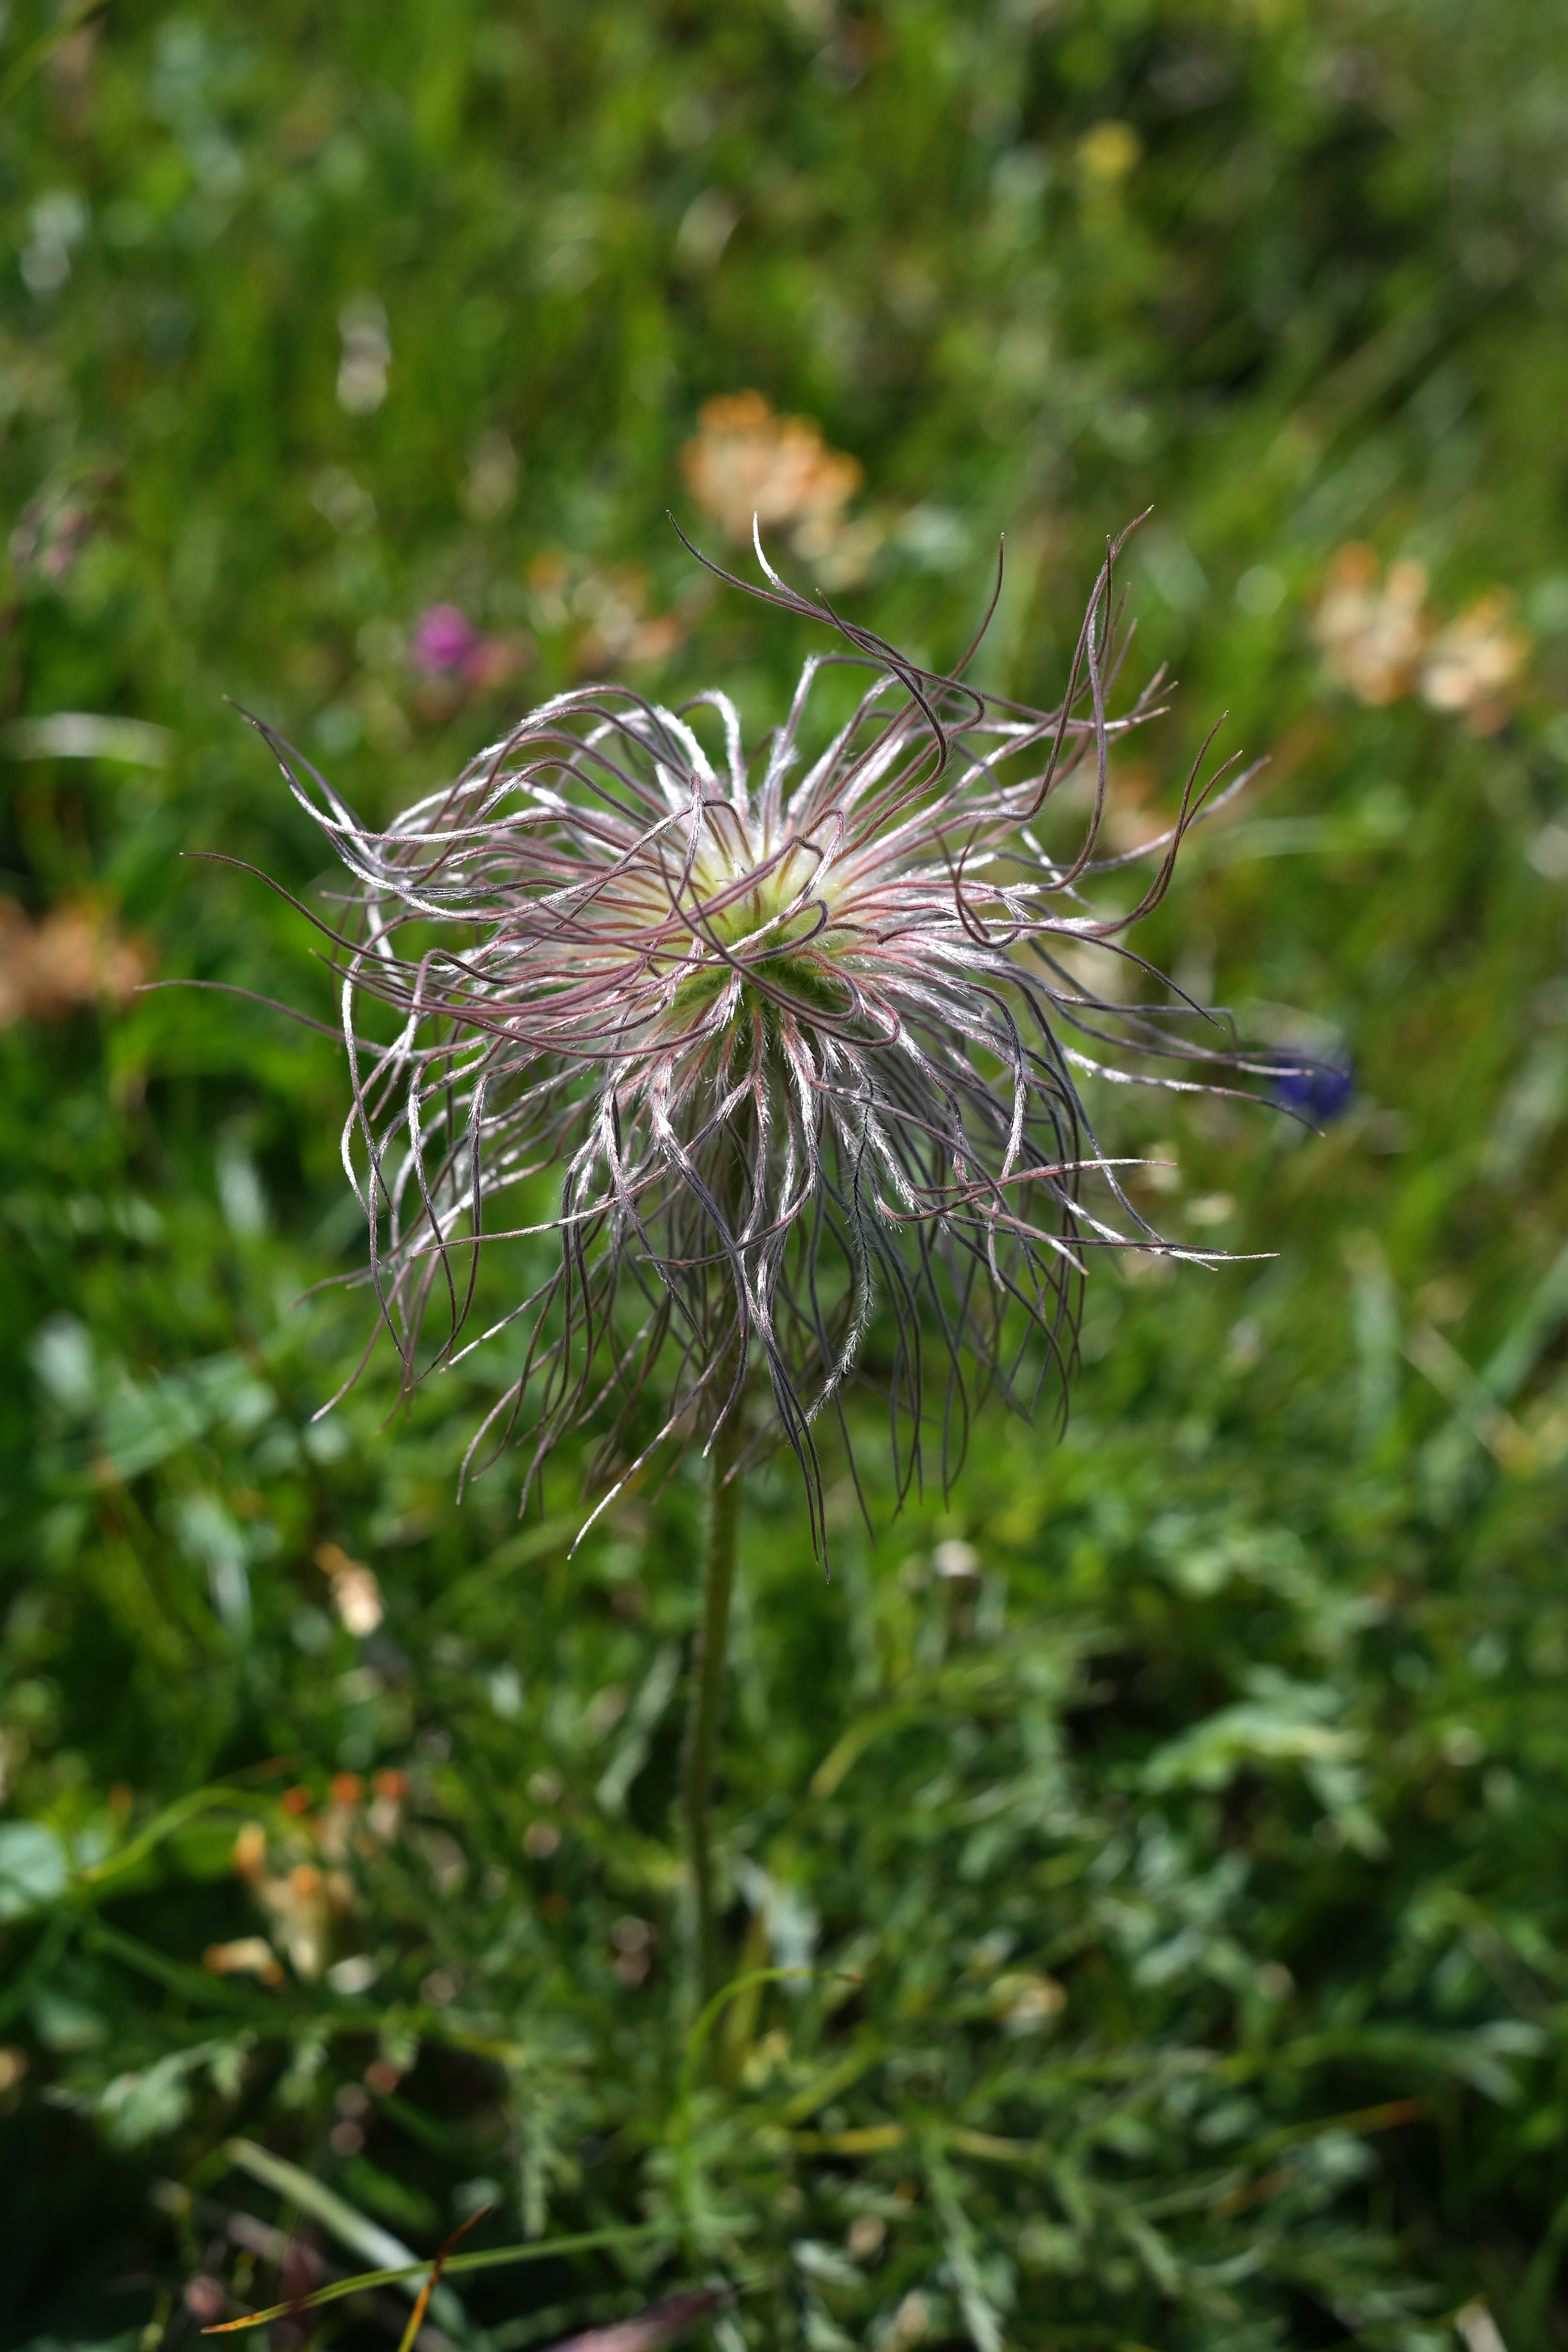
nature, grass, blossom, plant, hair, meadow, prairie, leaf, flower, bloom, fluffy, alpine, botany, flora, wool, stylus, wildflower, silver, hairy, thistle, hairs, shiny, faded, tender, hellebores, filigree, silvery, macro photography, infructescence, inflorescence, woolly, pasqueflower, pulsatilla, seeds was, flowering plant, daisy family, mountain flower, alpine flower, hahnenfu gew chs, globose, ranunculaceae, schopf, fransig, leaflets, alpine plant, alpine anemone, a goatee, mountain plant, land plant, achene, hexenbesen, alpine pasqueflower, alpine pasque flower, pulsatilla alpina, anemone alpina, fruit headed lovebird, peter's beard, devil's beard, hairy m nnle, wilde m nnle, strublbuabn, crested hair good, schopf good, fruit wig, saw toothed, anemone alpina l, fruchtkopft, indehiscent, diasporas, grumpy jager, tschawau, great alpine pasqueflower, densely hairy, fedrig hairy, haarschopfig, haarmannli, bear plumpen, bar paw, bergmaennli, grey bergm nnle, bertram, bitzwurz, brocken flower, graumannle, hairier man, haarmanteli, rugerl, snow flowers, white bean flower, sidahuat, wild man herb, alps daffodil, delicate hairs, achaenen, ruggei, ruggeiblueh, thrill man, snow handel, schneehonden, alps anemone